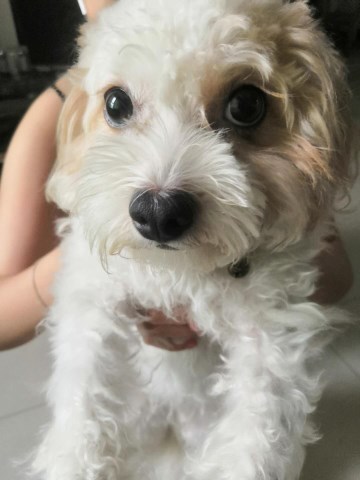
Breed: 2925-n000114-toy_poodle